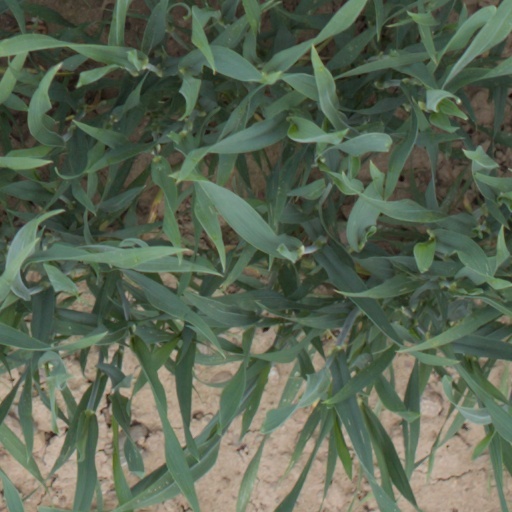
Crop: wheat